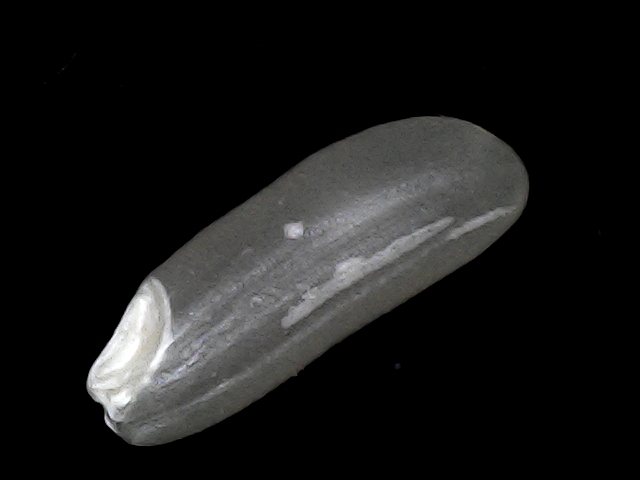
Rice variety: BD49